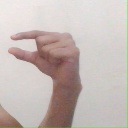
अक्षर: ग